Army Reserve Officers' Training Corps

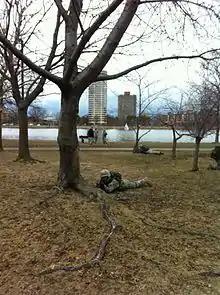
ROTC cadets on a small unit tactical operations training exercise in Boston, Massachusetts

Leadership labs place cadets in leadership positions, teach and provide practical experience in military drill and ceremonies, troop leading procedures, small unit tactical operations, rappelling and water survival. Labs are held during the week and run for approximately two hours.